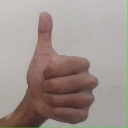
अक्षर: थ